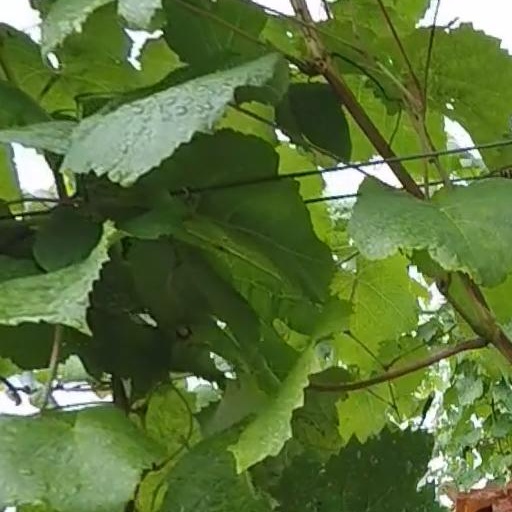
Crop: grape